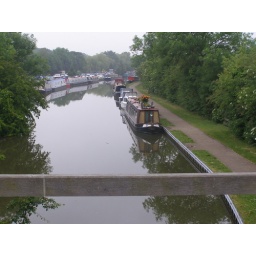
Looking forward to the moorings the near boat has flowers a'top